Jakub Bartkowski

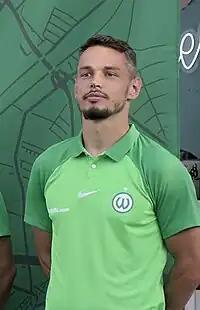
Bartkowski with Warta Poznań in 2023

Jakub Bartkowski (born 7 November 1991) is a Polish professional footballer who plays as a centre-back or right-back for III liga club Victoria Września.